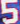
Number: 5